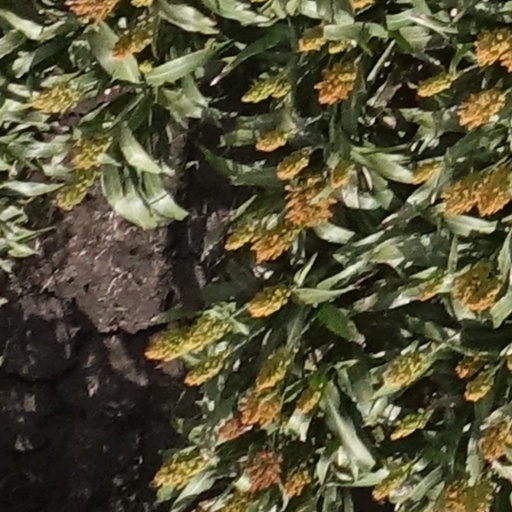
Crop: sorghum